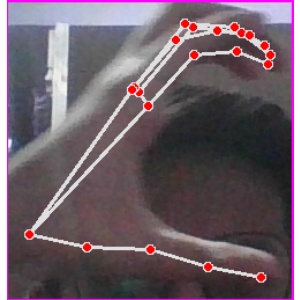
अक्षर: ऋ